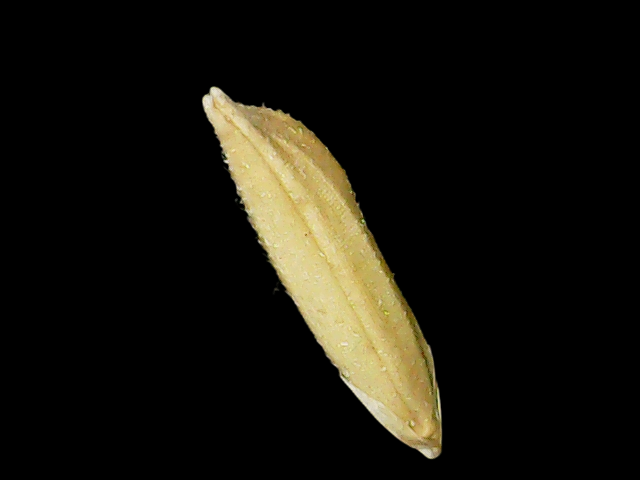
Rice variety: Binadhan07